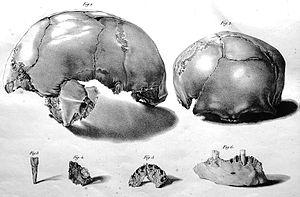
Planche I illustrant Philippe-Charles Schmerling, Les recherches sur les ossements fossiles découverts dans les cavernes de la Province de Liège, Liège, P.J. Collardin, 1833-1834. Selon la légende
Engis 2 est le nom donné à un assemblage fossile non daté constitué d'un crâne partiel, de fragments de mandibule, d'un os maxillaire et d'une incisive supérieure, découverts en 1829 par le médecin et naturaliste belgo-néerlandais Philippe-Charles Schmerling dans la grotte des Awirs, au nord de la commune belge d'Engis.
Philippe-Charles Schmerling est un médecin et anthropologue, à la fois paléontologue et préhistorien belge né à Delft le 2 mars 1790 et mort à Liège le 7 novembre 1836.